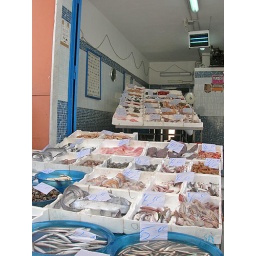
Many different varieties of fish and shellfish are displayed in polystyrene boxes filled with ice and ice water